MG 42

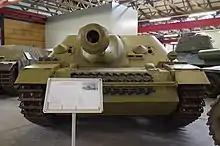
Jagdpanzer IV prototype with 2 opened front facing firing ports next to the main gun

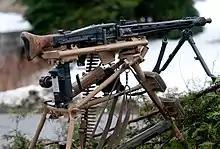
MG 42 mounted on a "Lafette 42" tripod . The "Richt- und Überschießtafel" (Overhead firing table) is riveted to the rear body of the "Tiefenfeuerautomat" searchfire mechanism.

One of the "Einheitsmaschinengewehr" (Universal machine gun) roles was to provide low-level anti-aircraft coverage. A high cyclic rate of fire is advantageous for use against targets that are exposed to a general-purpose machine gun for a limited time span, like aircraft or targets that minimize their exposure time by quickly moving from cover to cover. For targets that can be fired on by a general-purpose machine gun for longer periods than just a few seconds, the cyclic firing rate becomes less important. As a consequence, one of the MG 42's most notable features was its high cyclic rate of fire of about 1,200 to 1,500 rounds per minute, twice the rate of the Vickers and Browning machine guns, which fired at a rate of about 600 rounds per minute. The ear could not easily discern the sound of individual shots being fired, hearing a sound described as like "ripping cloth" or a buzzsaw.